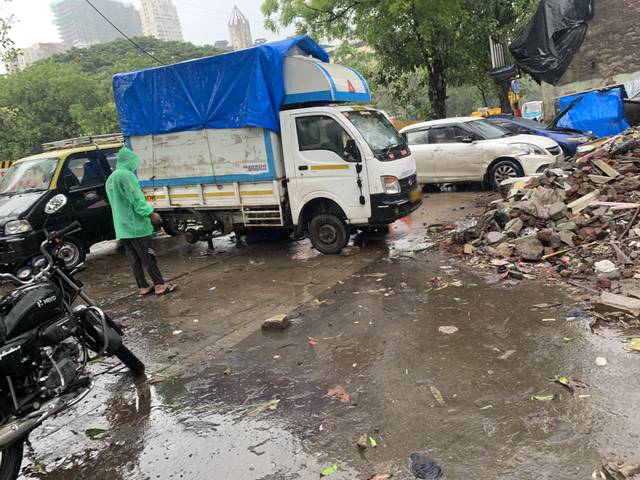
Region: India
Coordinates: 19.163, 72.941